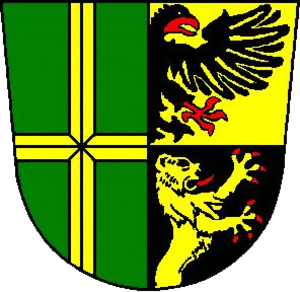
Oldendorf est une commune allemande de l'arrondissement de Stade, Land de Basse-Saxe.